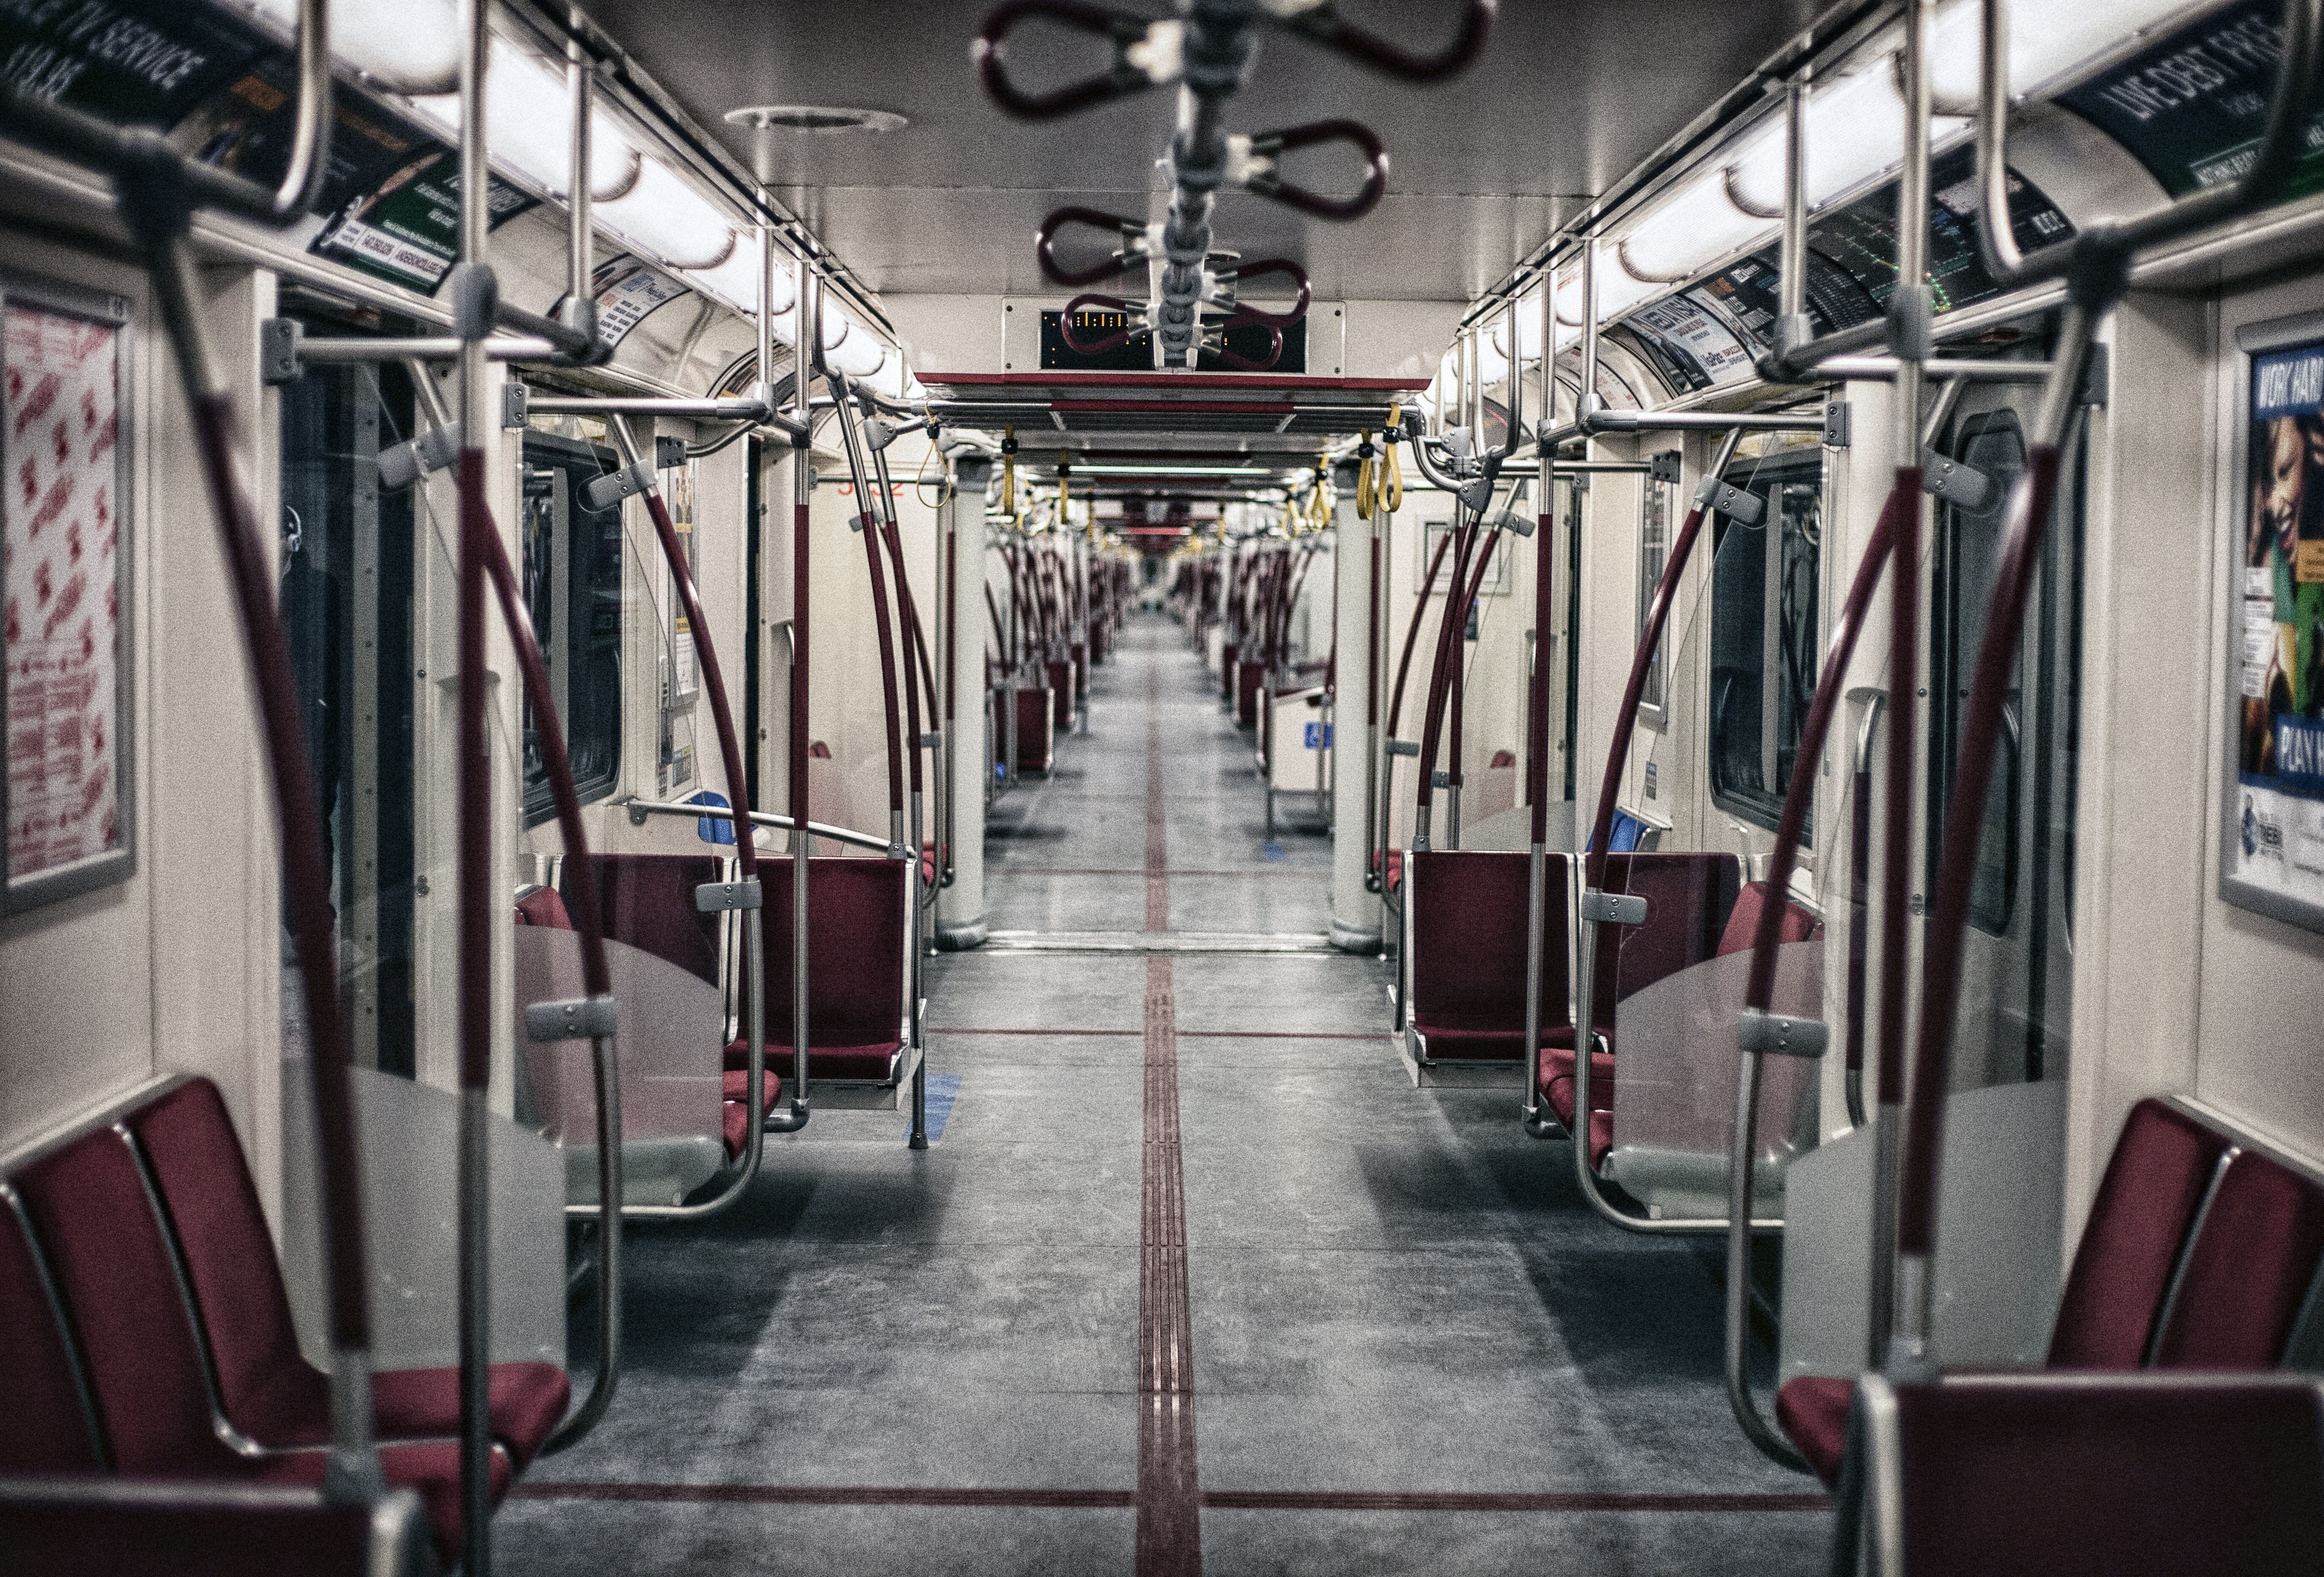
transport, public transport, vehicle, room, rapid transit, passenger, rolling stock, train